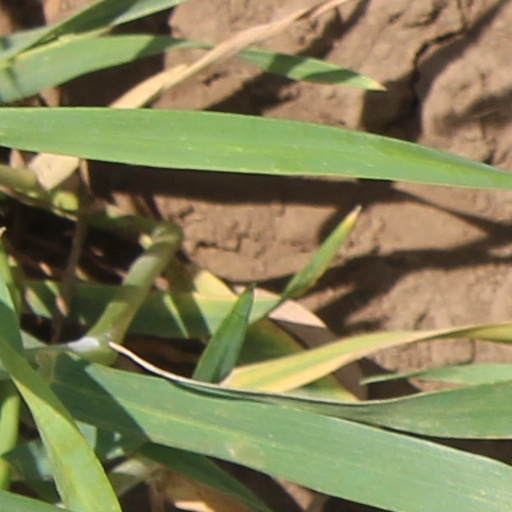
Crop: wheat